KVNT

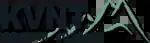
Former logo

On November 20, 2013, KOAN changed its call letters to KVNT and rebranded as "Valley News Talk 1020". It dropped its affiliation with Fox and began airing programs from the Salem Radio Network and Westwood One. It also began carrying news from Townhall, owned by Salem Media.